Lewis Dartnell

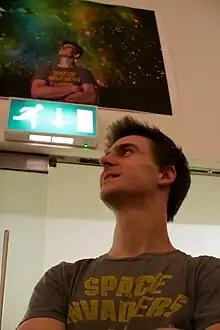
Lewis Dartnell (2010)

Lewis Ryan Dartnell (born 21 November 1980) is a British astrobiologist, presenter, and professor of science communication at the University of Westminster. His works of popular science include ""